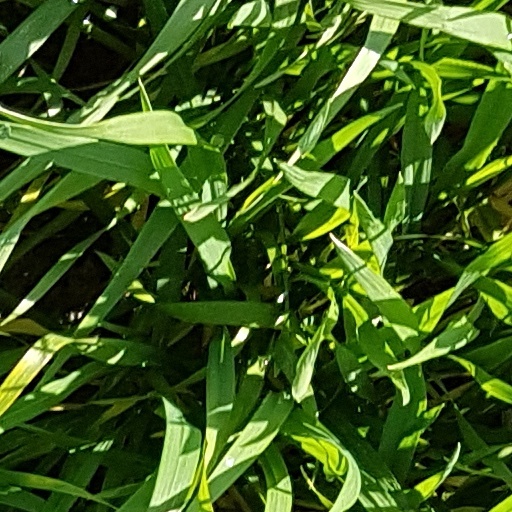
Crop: wheat